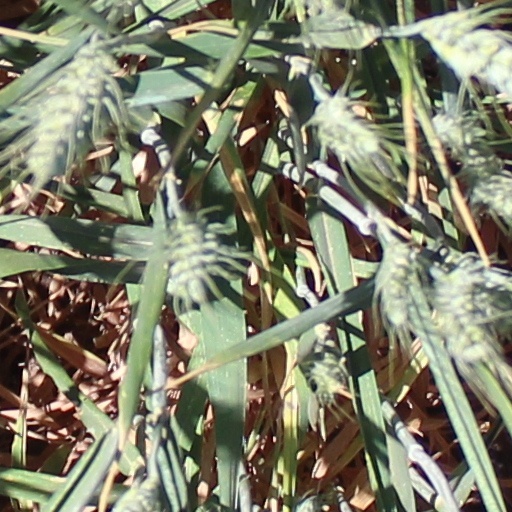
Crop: wheat